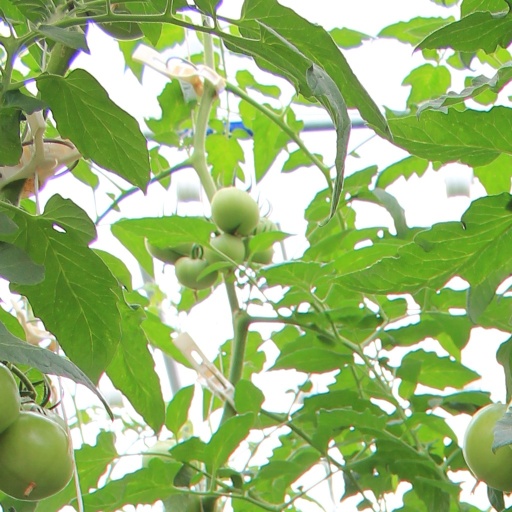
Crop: tomato